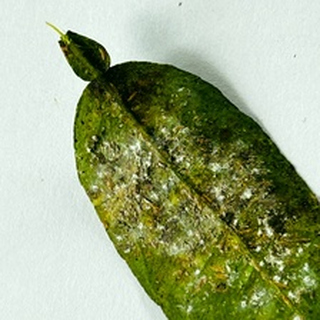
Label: lemon_bacterial_blight